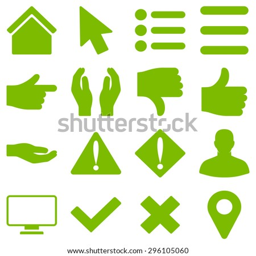
basic gesture and sign vector icons .